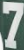
Number: 7